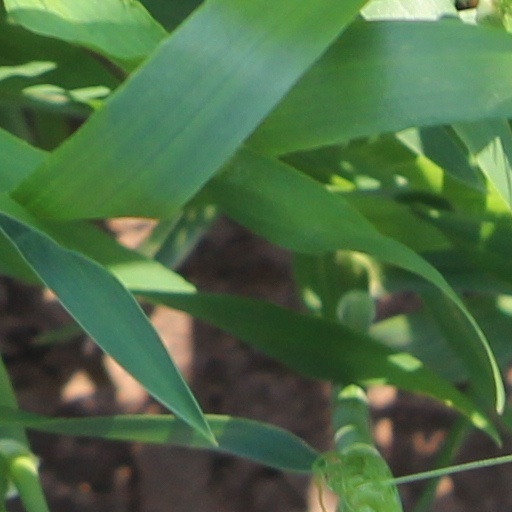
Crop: wheat